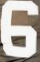
Number: 6